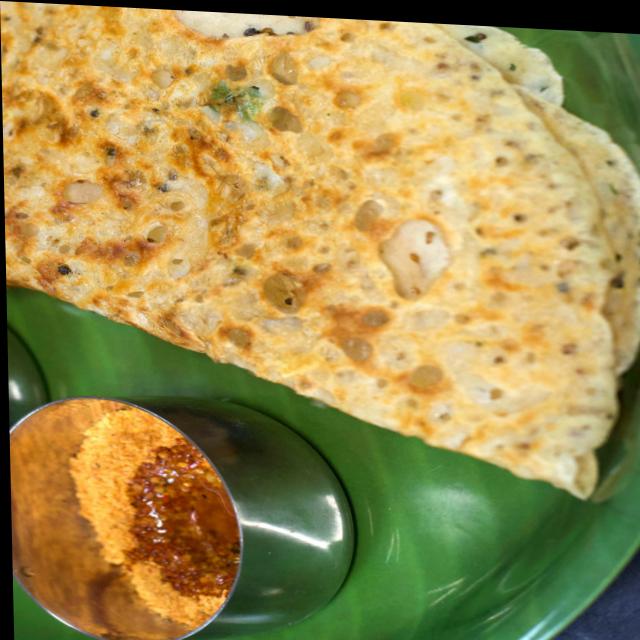
Dish: masala_dosa